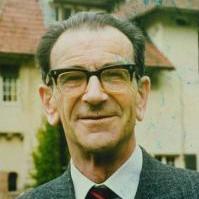
Age: 66